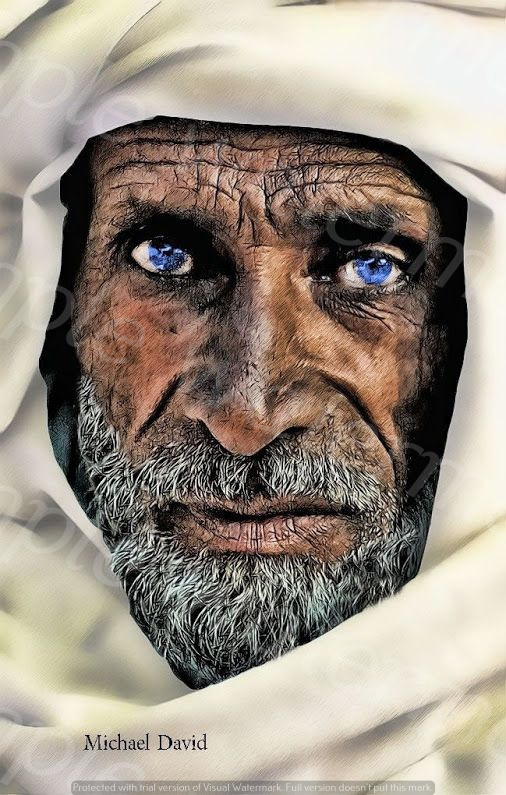
Label: Watermark